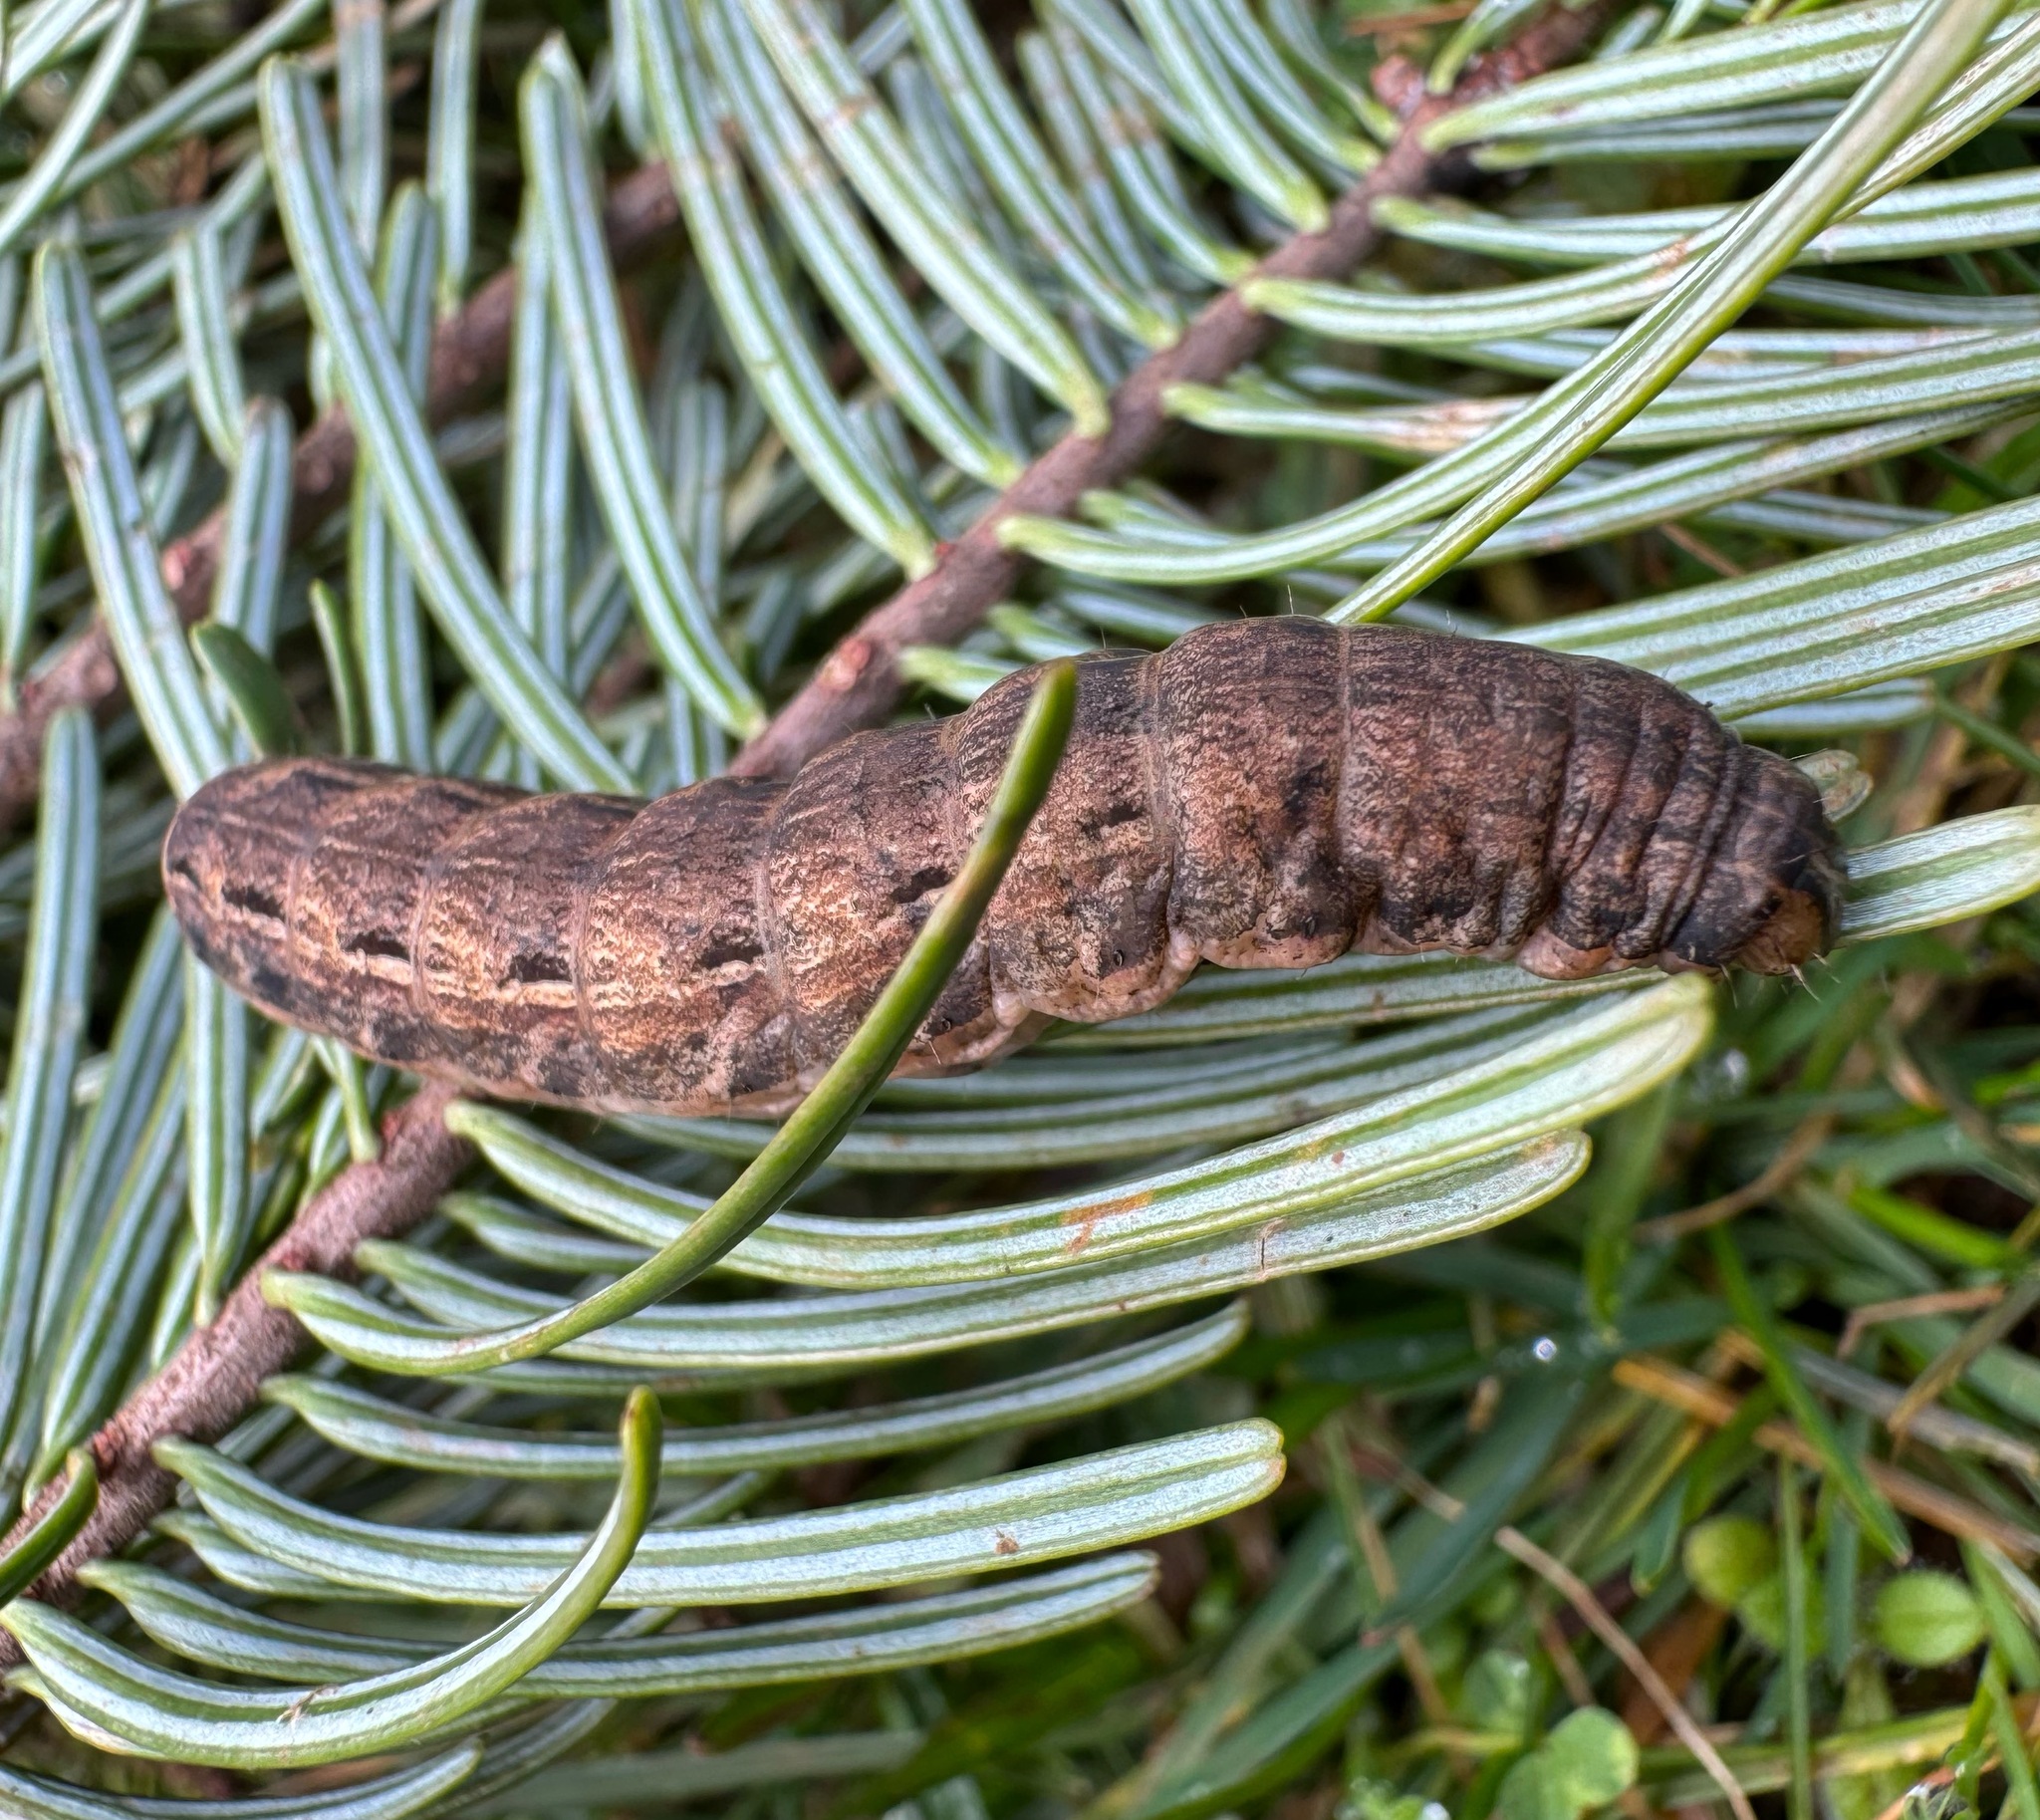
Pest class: cutworms